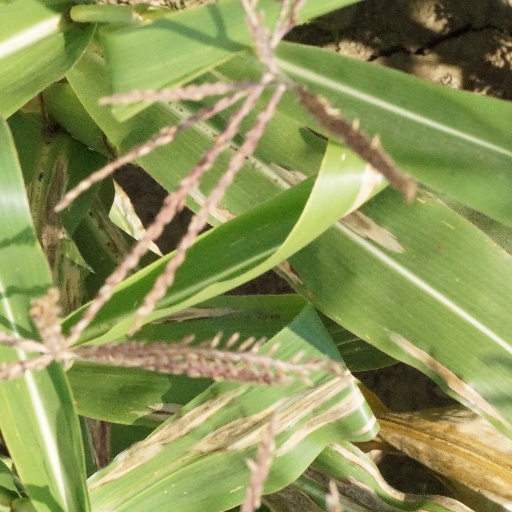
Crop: maize; corn